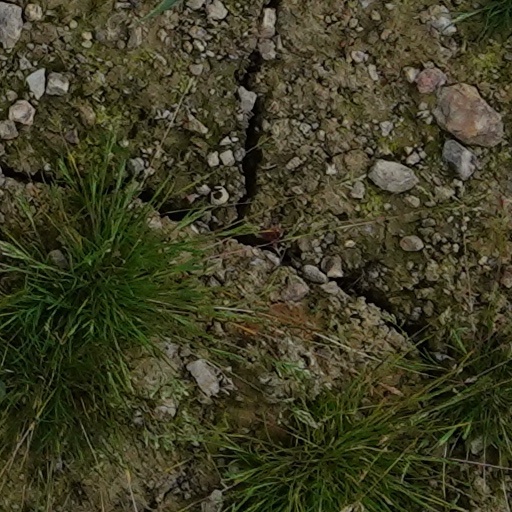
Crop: wheat